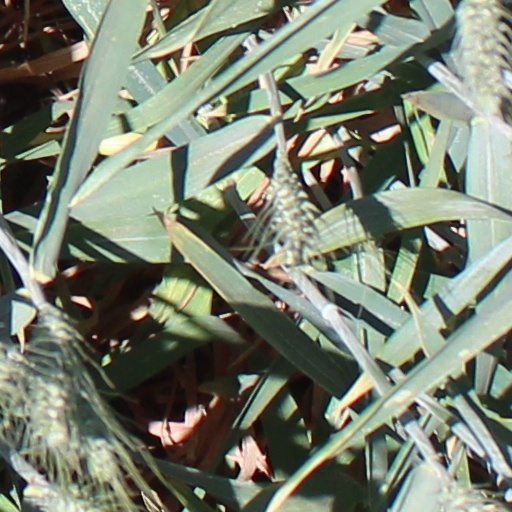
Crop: wheat